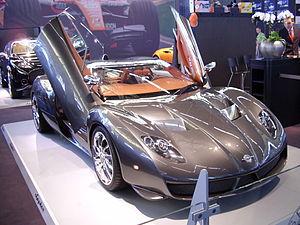
La société Zagato est une entreprise italienne spécialisée dans la conception et la réalisation de carrosseries automobiles dans tous les segments.
La Spyker C12 est une gamme de supercars, située au-dessus de la C8. Elle est construite par la marque néerlandaise Spyker.